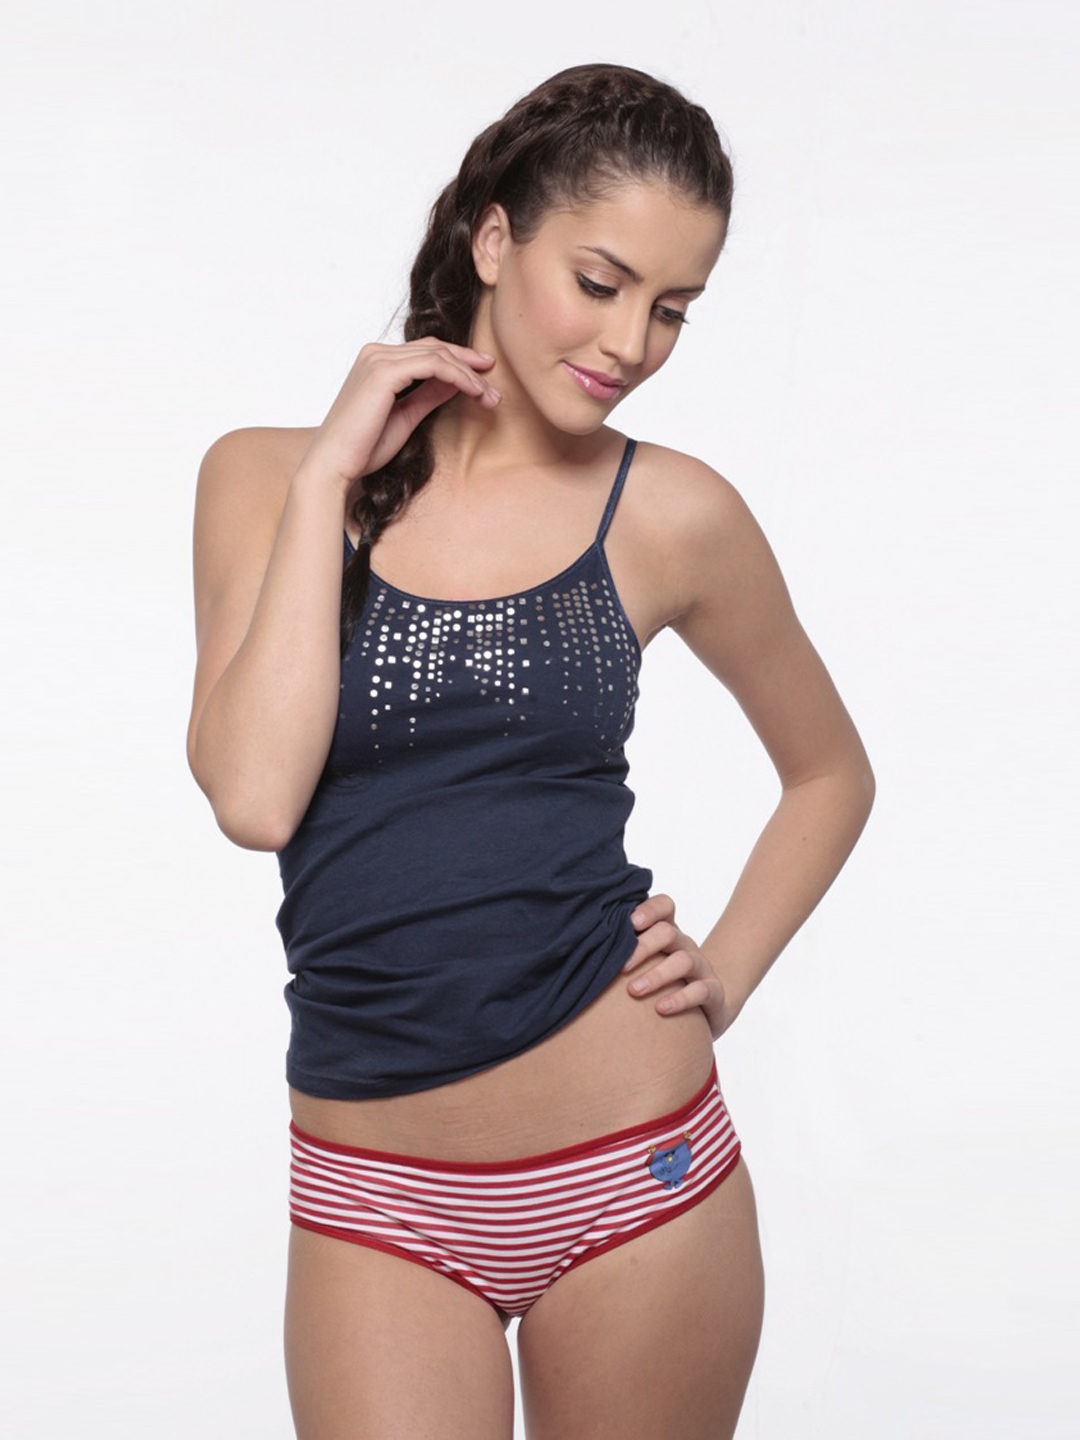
Little Miss Intimates Women Red Brief
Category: Apparel / Innerwear / Briefs
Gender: Women
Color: Red
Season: Summer 2012
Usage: Casual